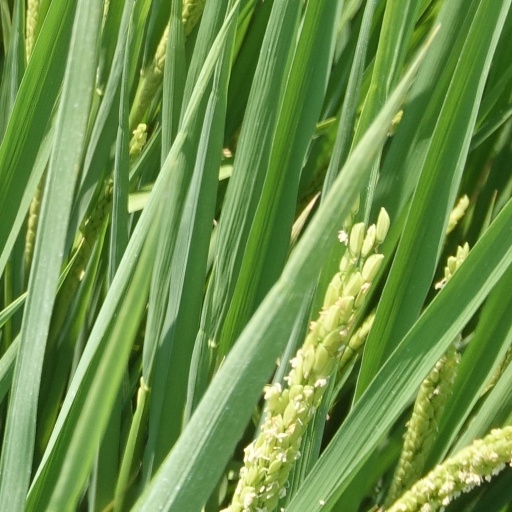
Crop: rice